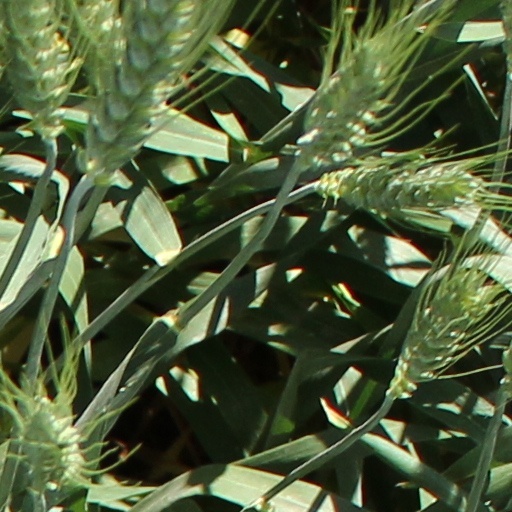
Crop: wheat